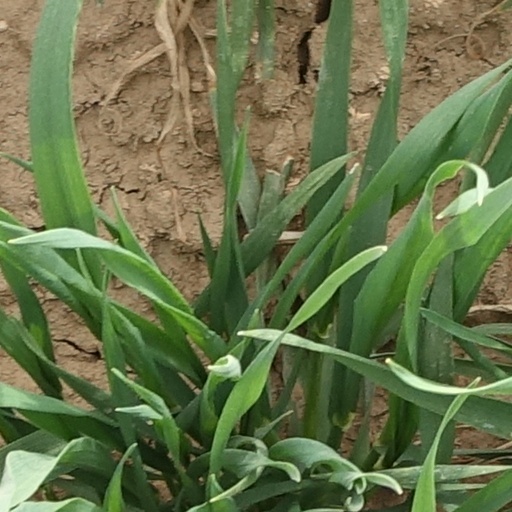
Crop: wheat